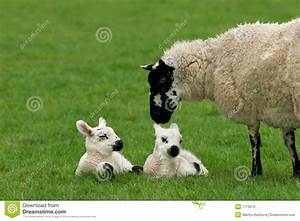
Label: sheep